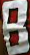
Number: 8